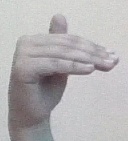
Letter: khaa